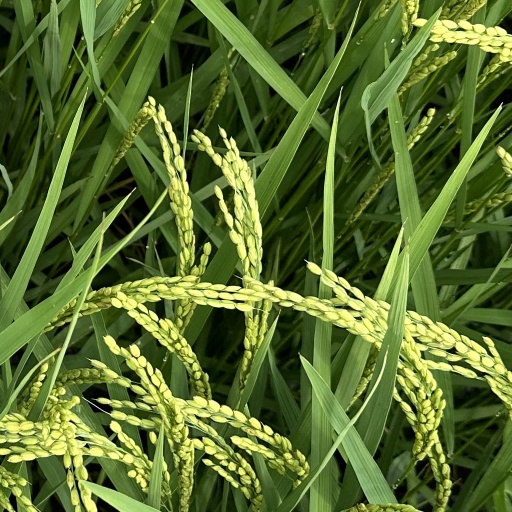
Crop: rice